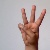
The image shows a hand gesture representing the letter 'W' in Indian Sign Language.